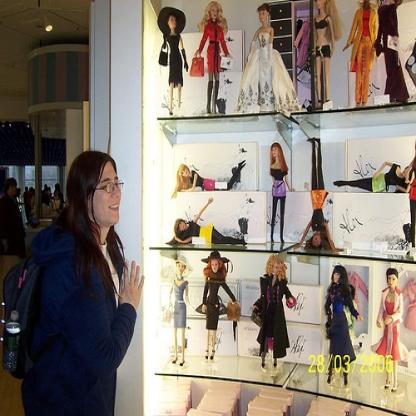
Scene: Indoor